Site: brandenburg
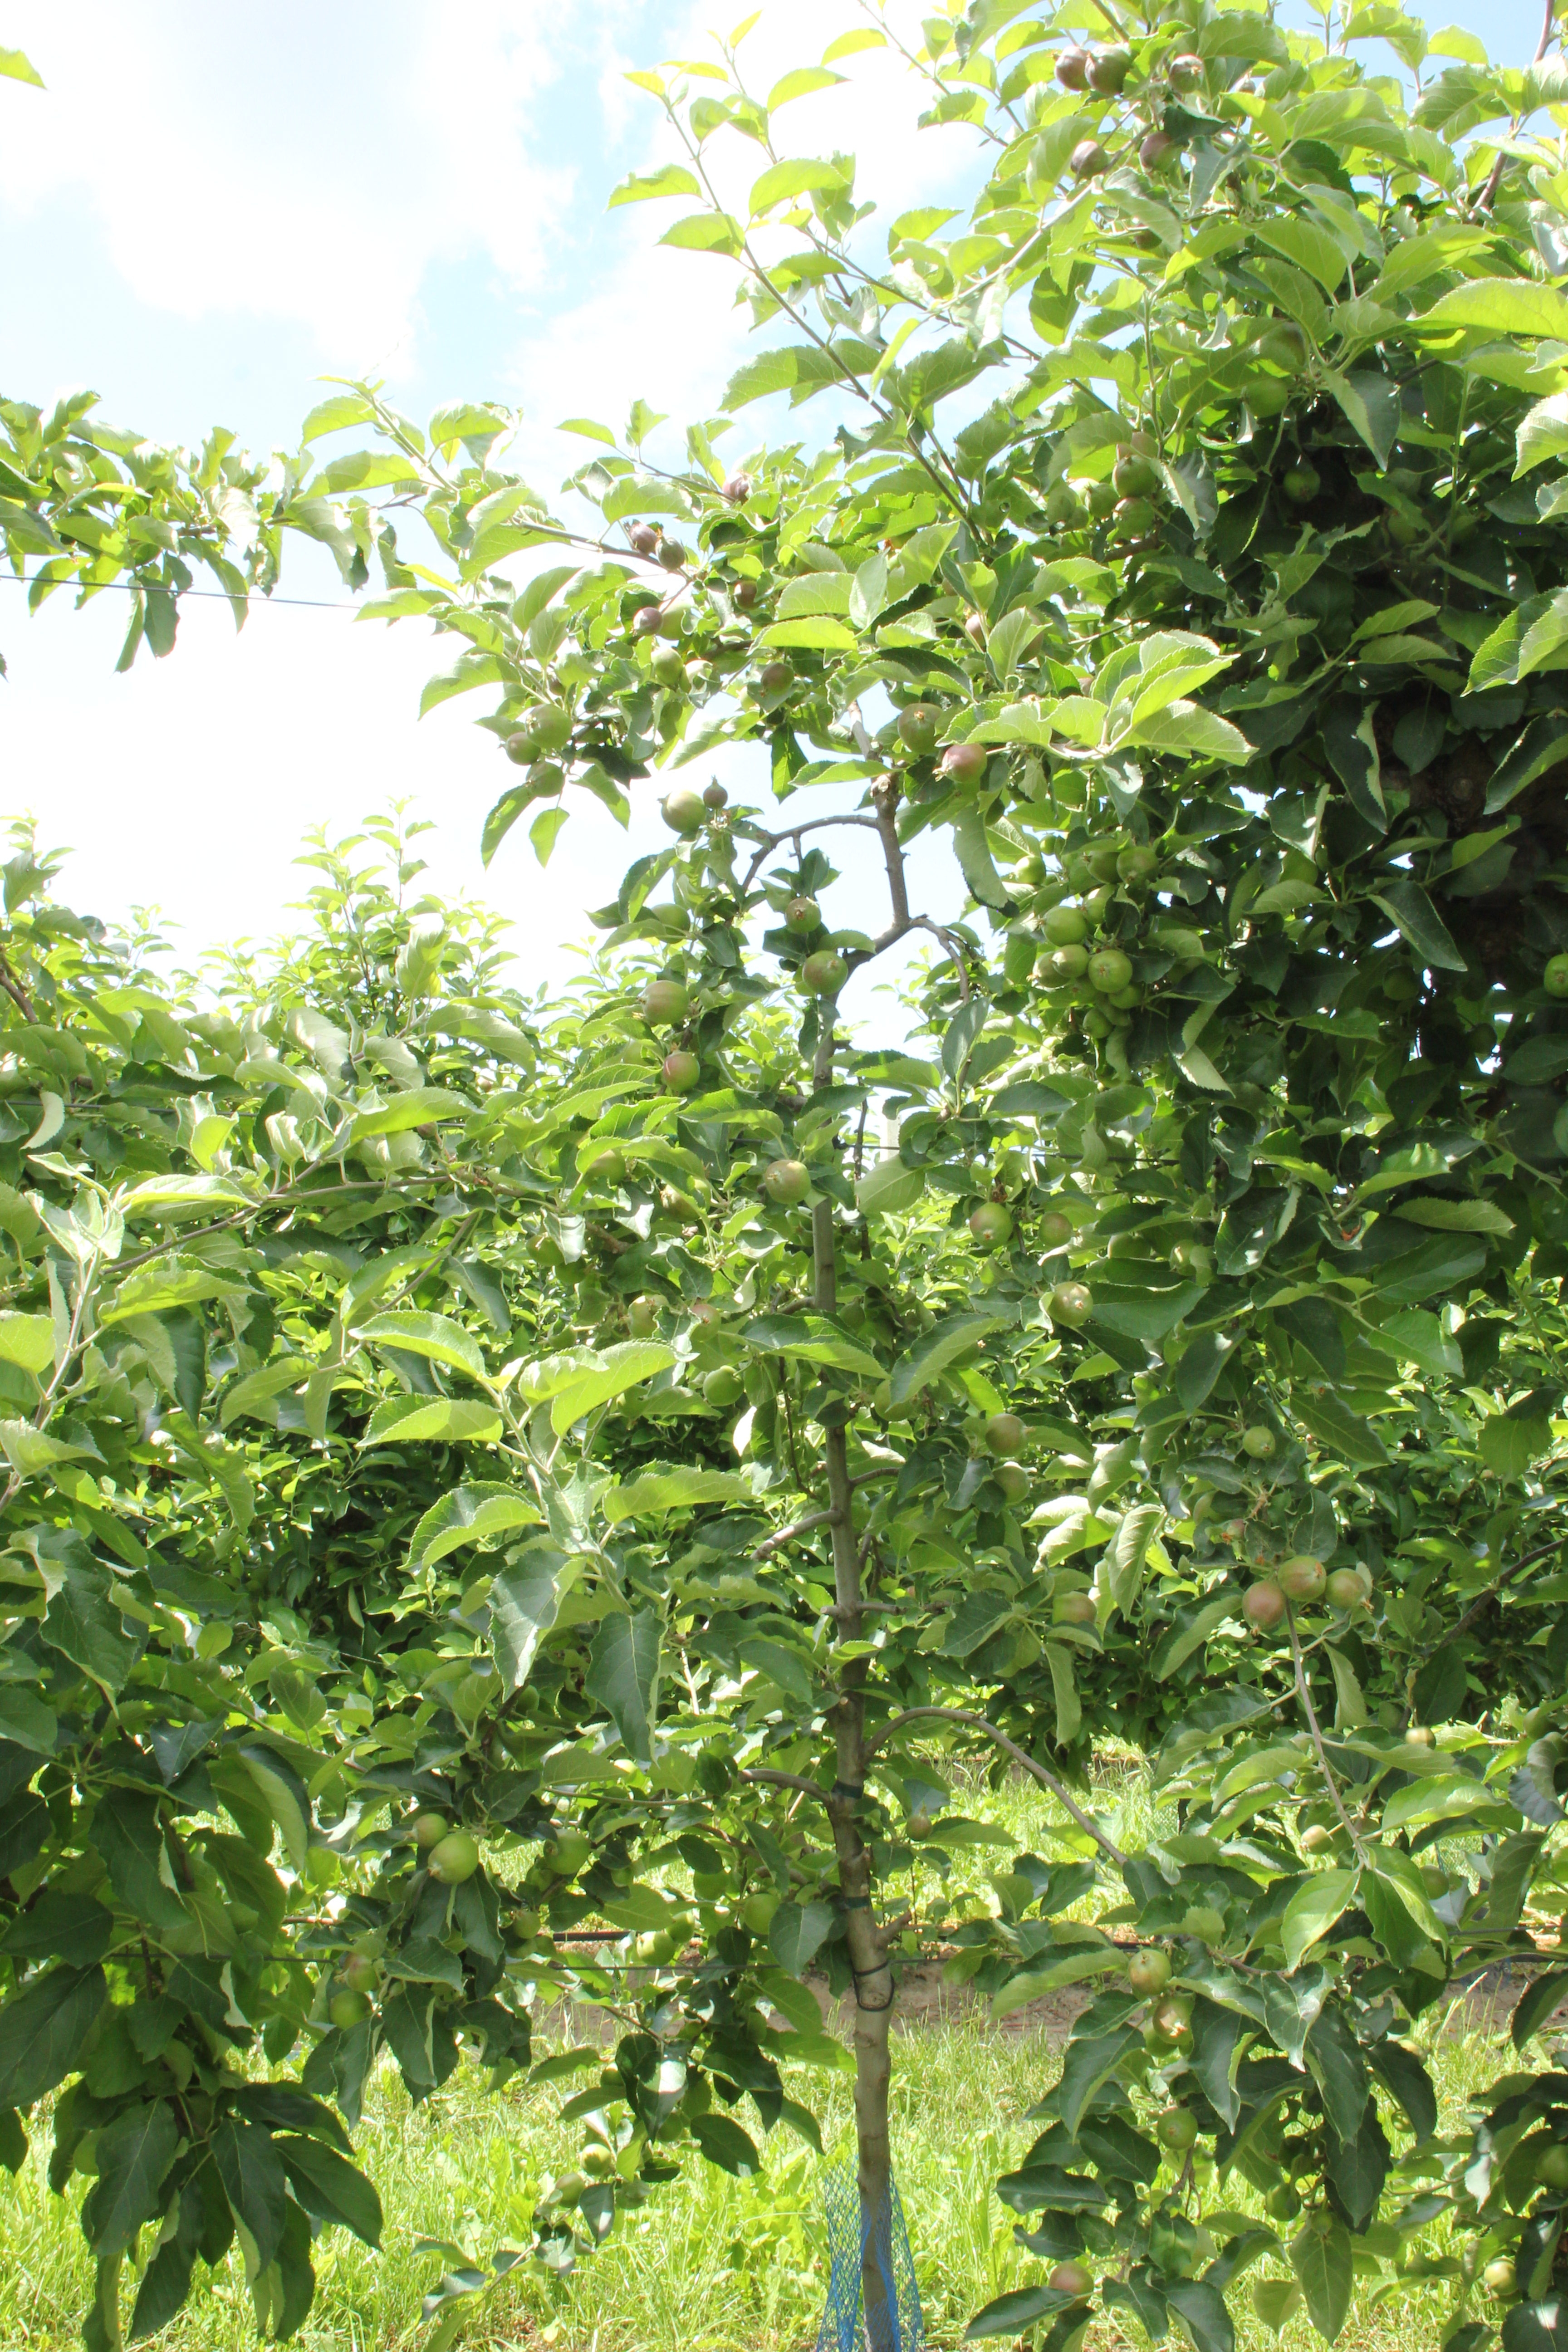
Growth stage (BBCH 73): Development of fruit